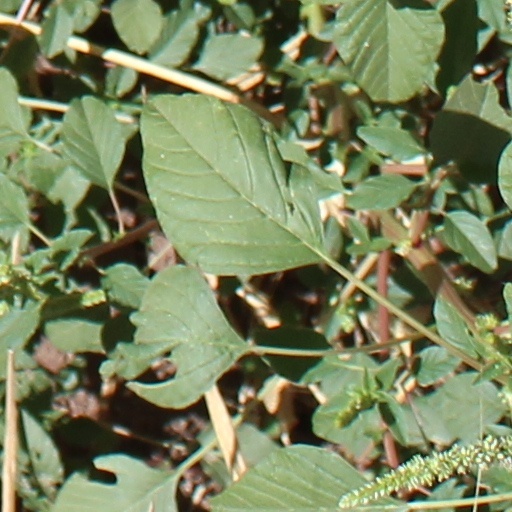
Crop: wheat